List of Final Destination characters

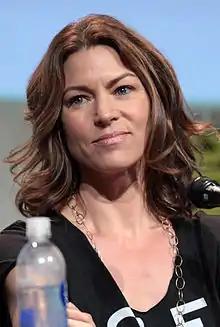

Isaac Palmer is one of the survivors of the North Bay Bridge collapse, and the second survivor to die.